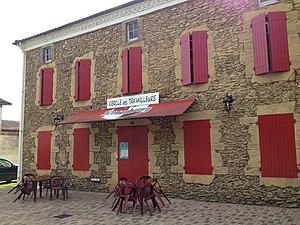
Cercle des Travailleurs de Brocas.
Les cercles de Gascogne sont des cafés associatifs des départements français de la Gironde et des Landes.
Brocas est une commune du sud-ouest de la France, située dans le département des Landes. Au sein du parc naturel régional des Landes de Gascogne, Brocas est traversé par l'Estrigon.